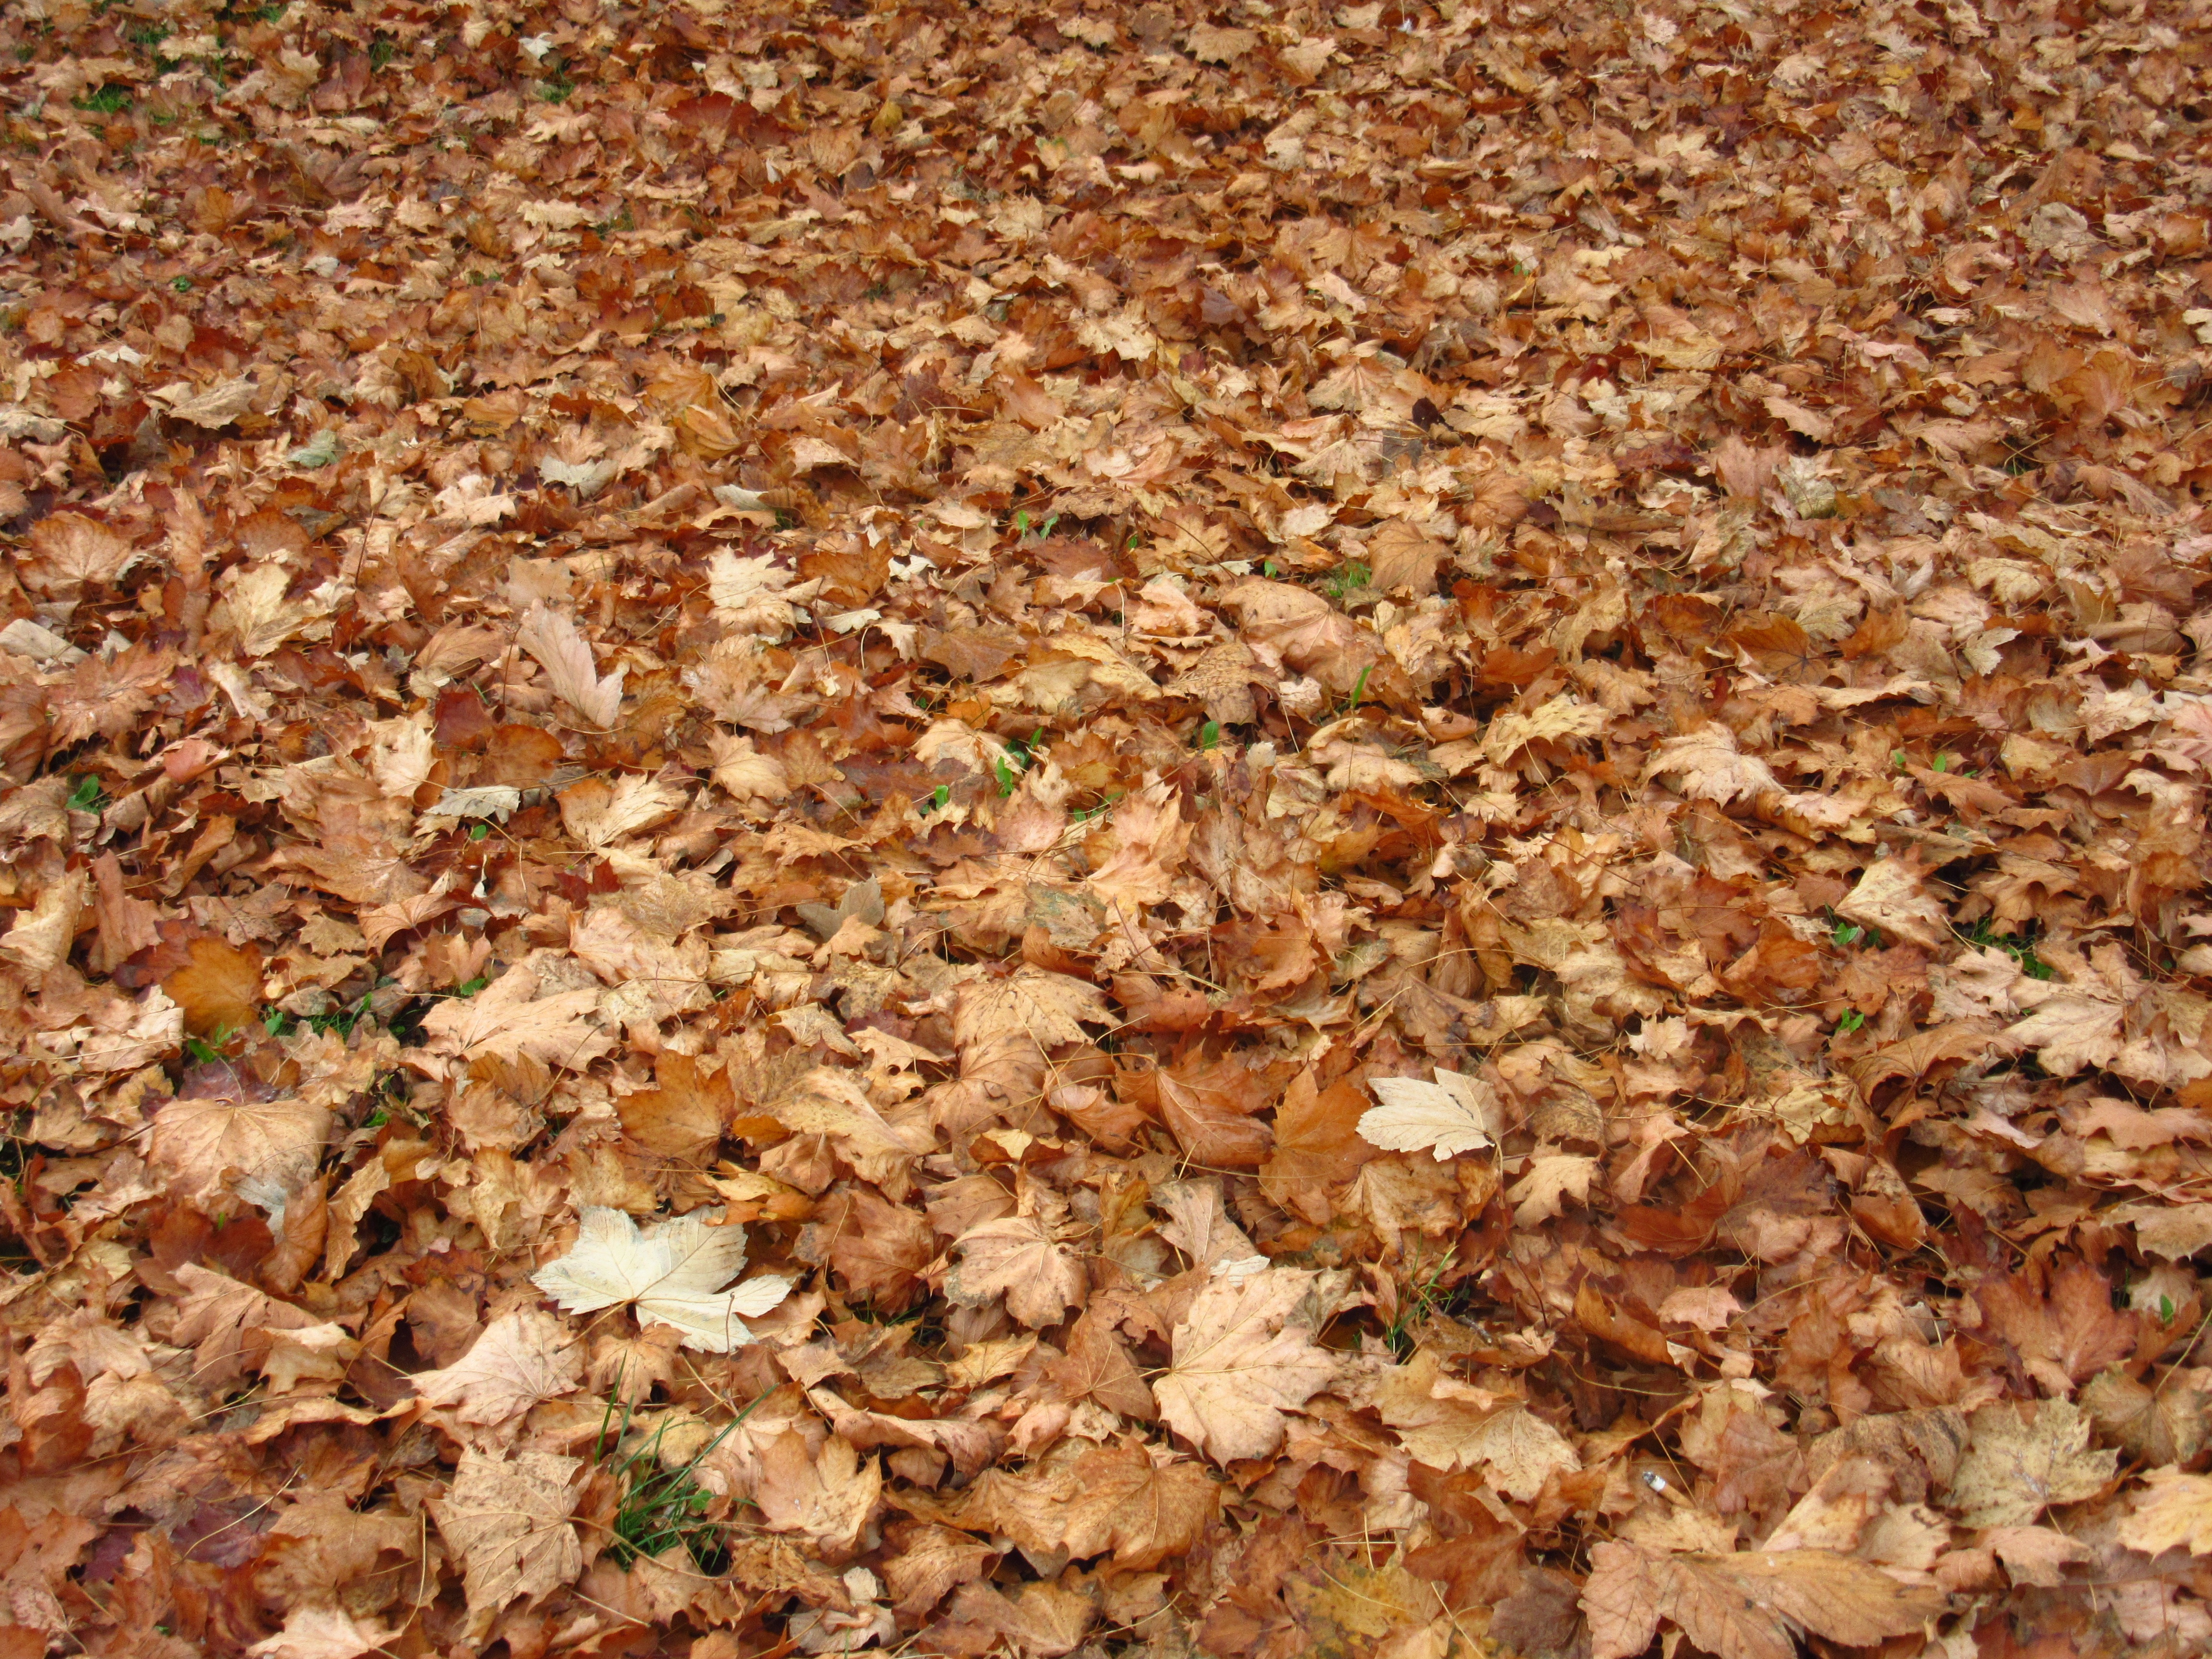
nature, grass, plant, wood, ground, leaf, flower, pattern, food, produce, autumn, brown, soil, yellow, material, leaves, background, gravel, maple leaves, fall foliage, discolored, flooring, grass family